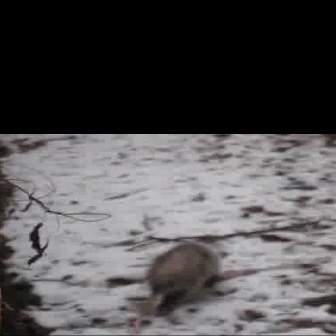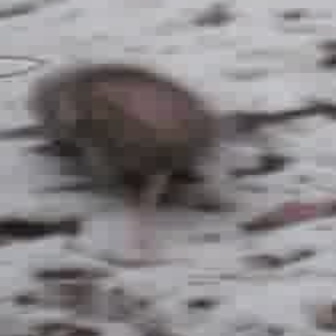
  Please identify the target specified by the bounding box [127,242,220,335] in the first image and locate it in the second image. Return the coordinates in [x_min,y_min,x_max,y_max] format.
Answer: [22,63,224,264]